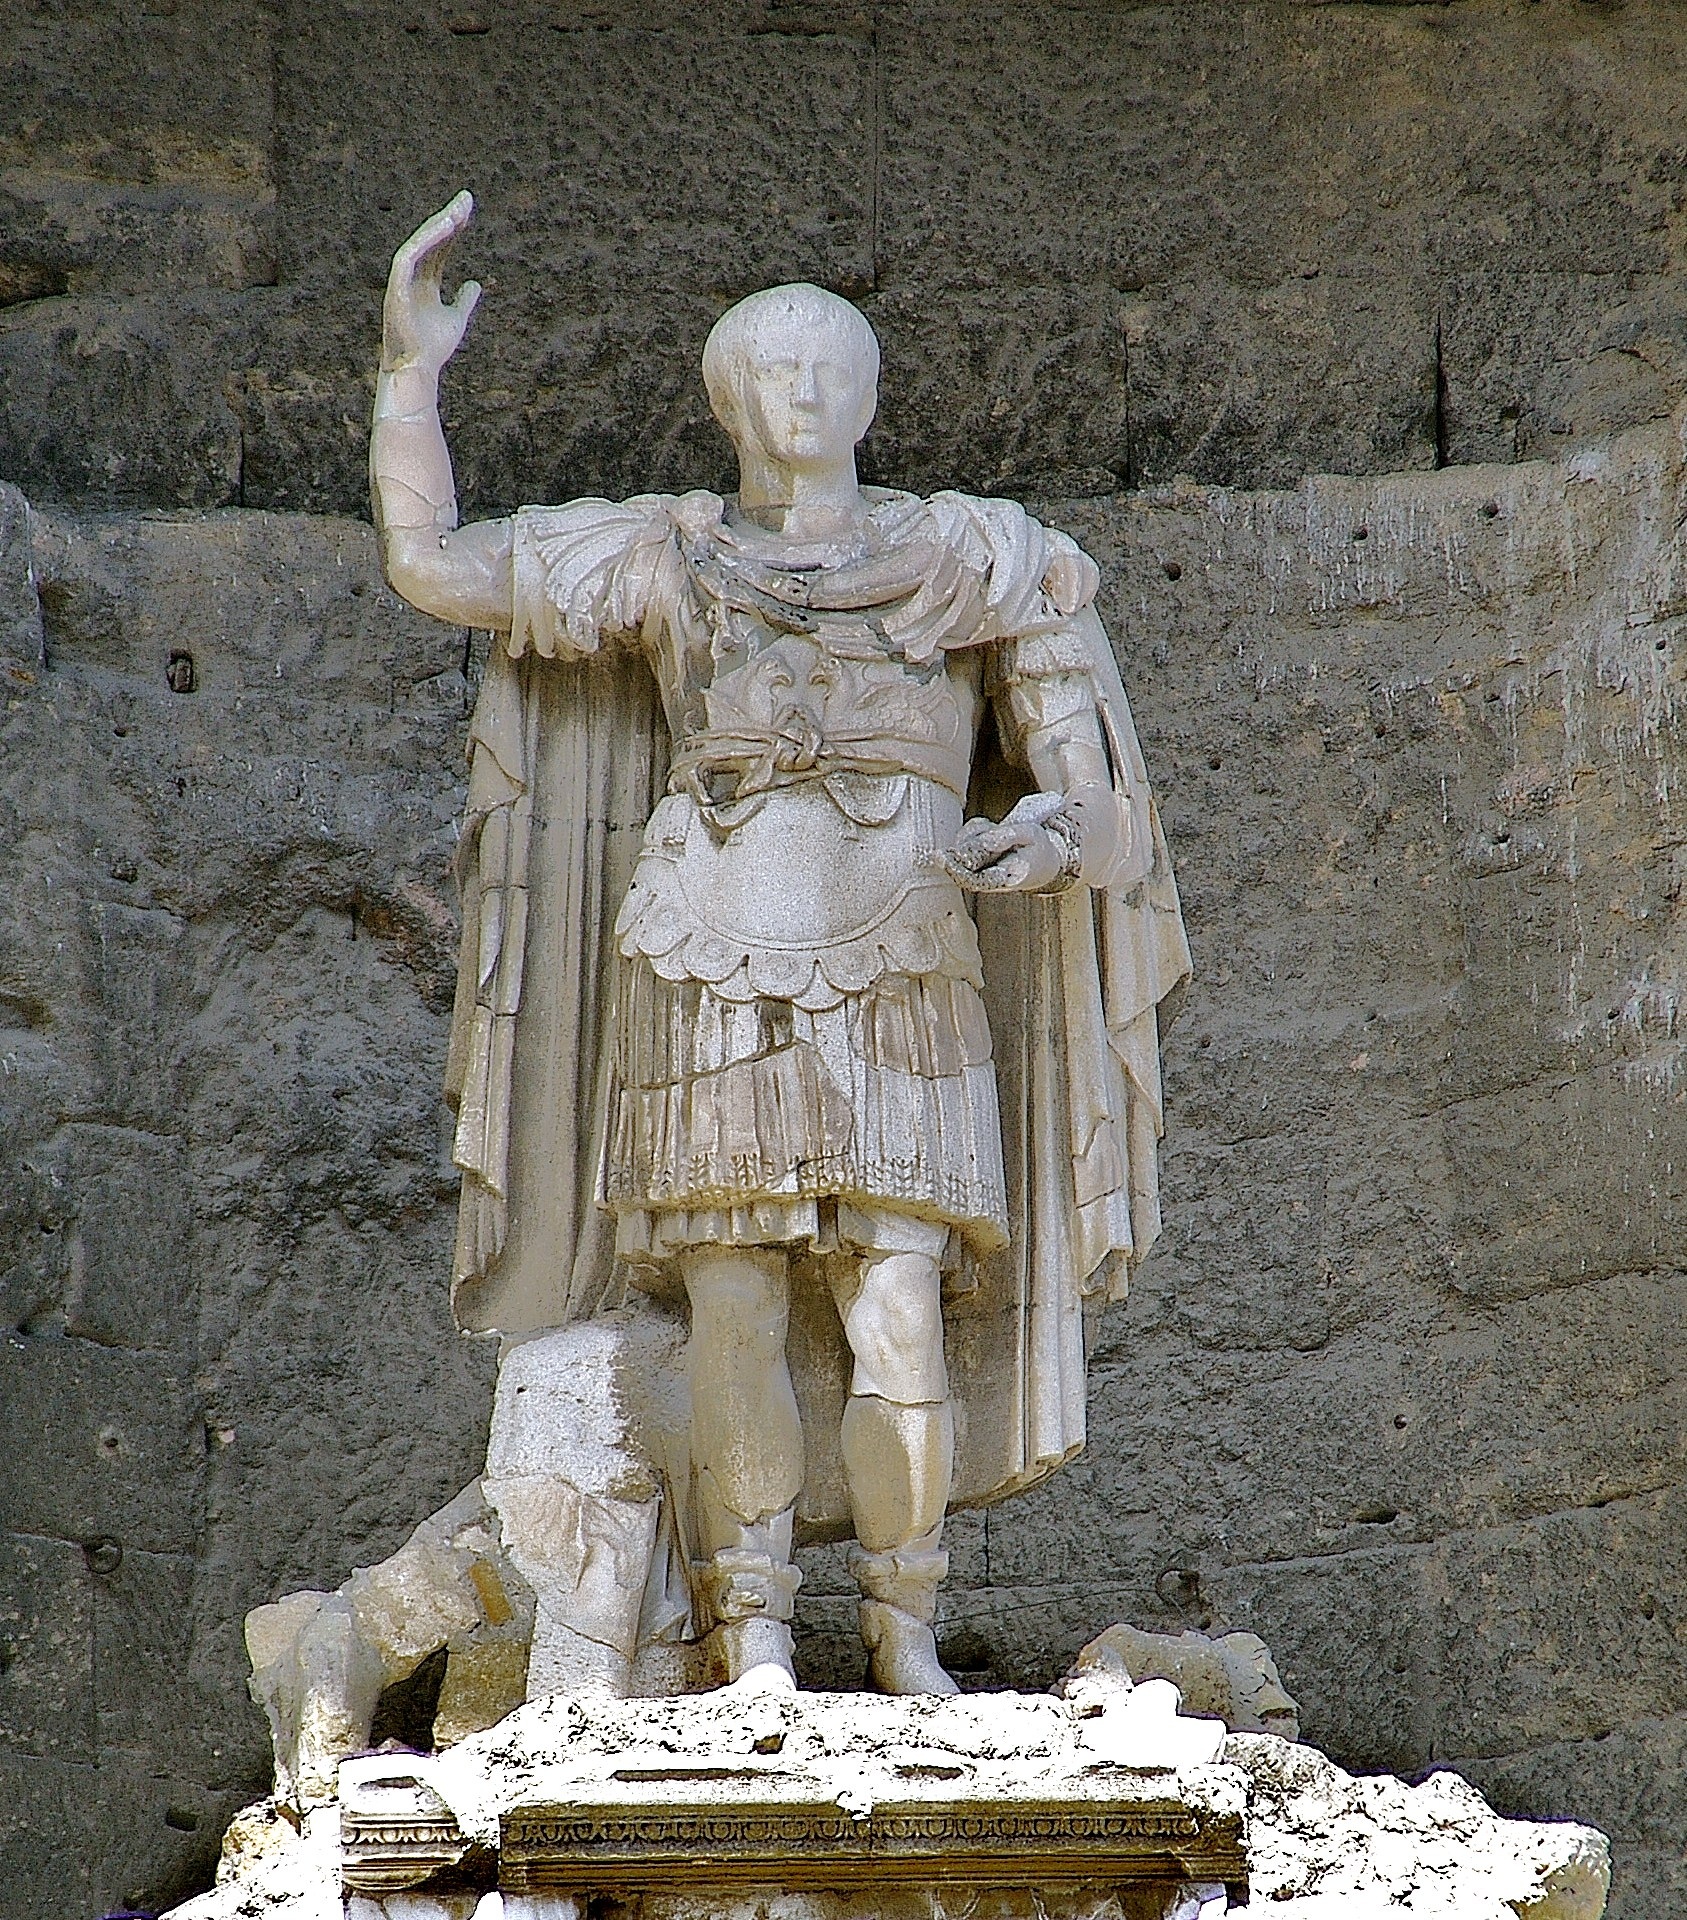
novel, monument, statue, orange, sculpture, art, temple, history, carving, emperor, mythology, stone carving, augustus, ancient history